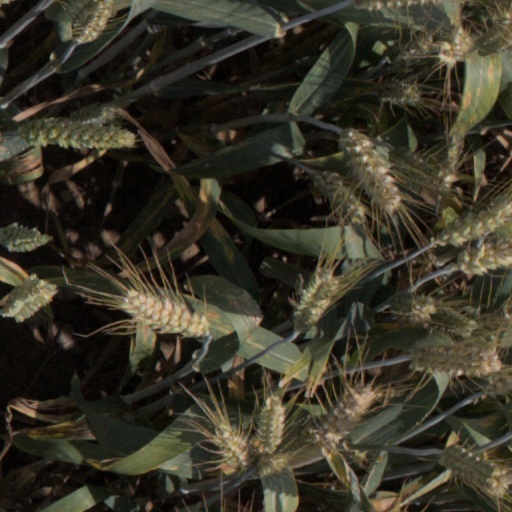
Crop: wheat